The Cleveland–Loretta Quagmire

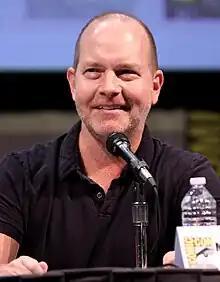
Mike Henry wrote the episode, along with his brother, Patrick.

This episode was written by Mike Henry and his brother, Patrick Henry, and directed by former "Futurama" director James Purdum during the course of the fourth production season. According to the DVD commentary for this episode, Loretta was written out of "Family Guy" because her voice actor, Alex Borstein (who also voices Lois and other female characters), was apparently tired of voicing Loretta. However, Loretta would later appear one last time in Season 7's "Love, Blactually" before being killed off in "The Cleveland Show".